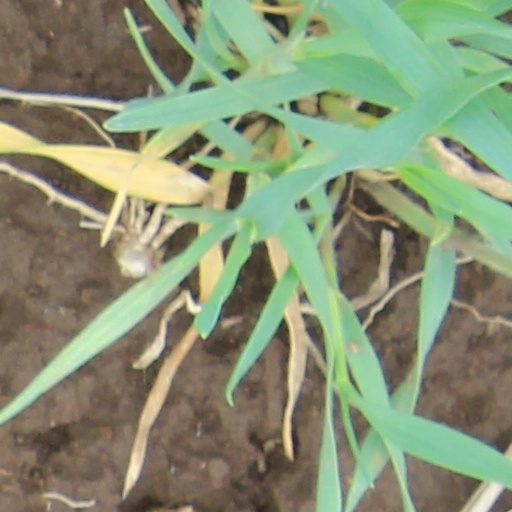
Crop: wheat